Joseph H. Titone

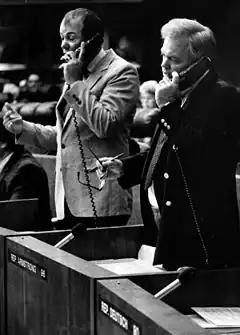
Titone (left) with Thomas Armstrong, 1986

In 1982, Titone was elected to represent the 89th district of the Florida House of Representatives, succeeding Mary Ellen Hawkins. He served until 1988, when he was succeeded by Ben Graber.